Rangaku

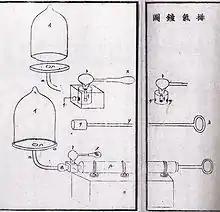
Vacuum pump drawing by Udagawa, 1834

Mechanical clocks were introduced into Japan by Jesuit missionaries or Dutch merchants in the sixteenth century. These clocks were of the lantern clock design, typically made of brass or iron, and used the relatively primitive verge and foliot escapement. These led to the development of an original Japanese clock, called Wadokei.